Question: Please indicate a possible affordance area of the carry_skis that can be used for holding
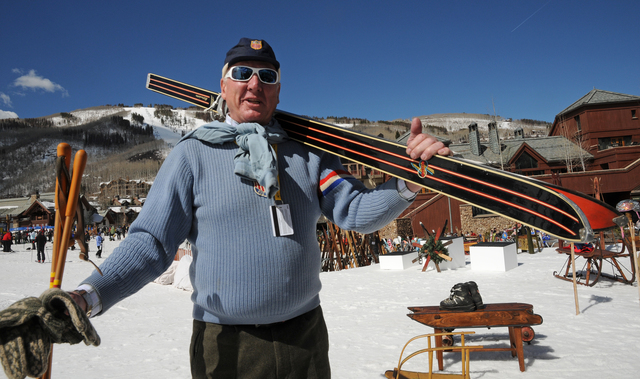
Answer: [145.5, 68.5, 619.5, 244.5]